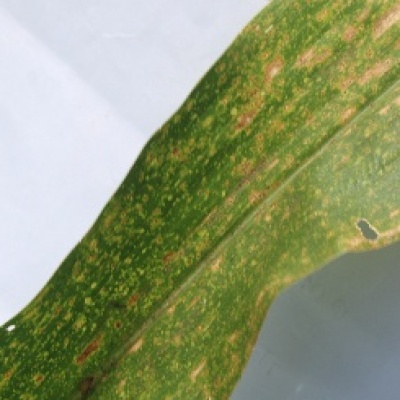
Label: Corn_(Maize)___Leaf_Spot